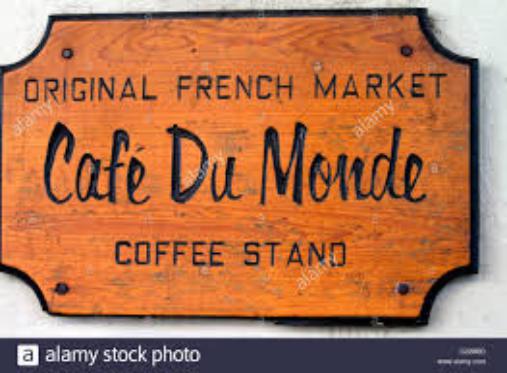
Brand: Cafe du Monde
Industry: Food